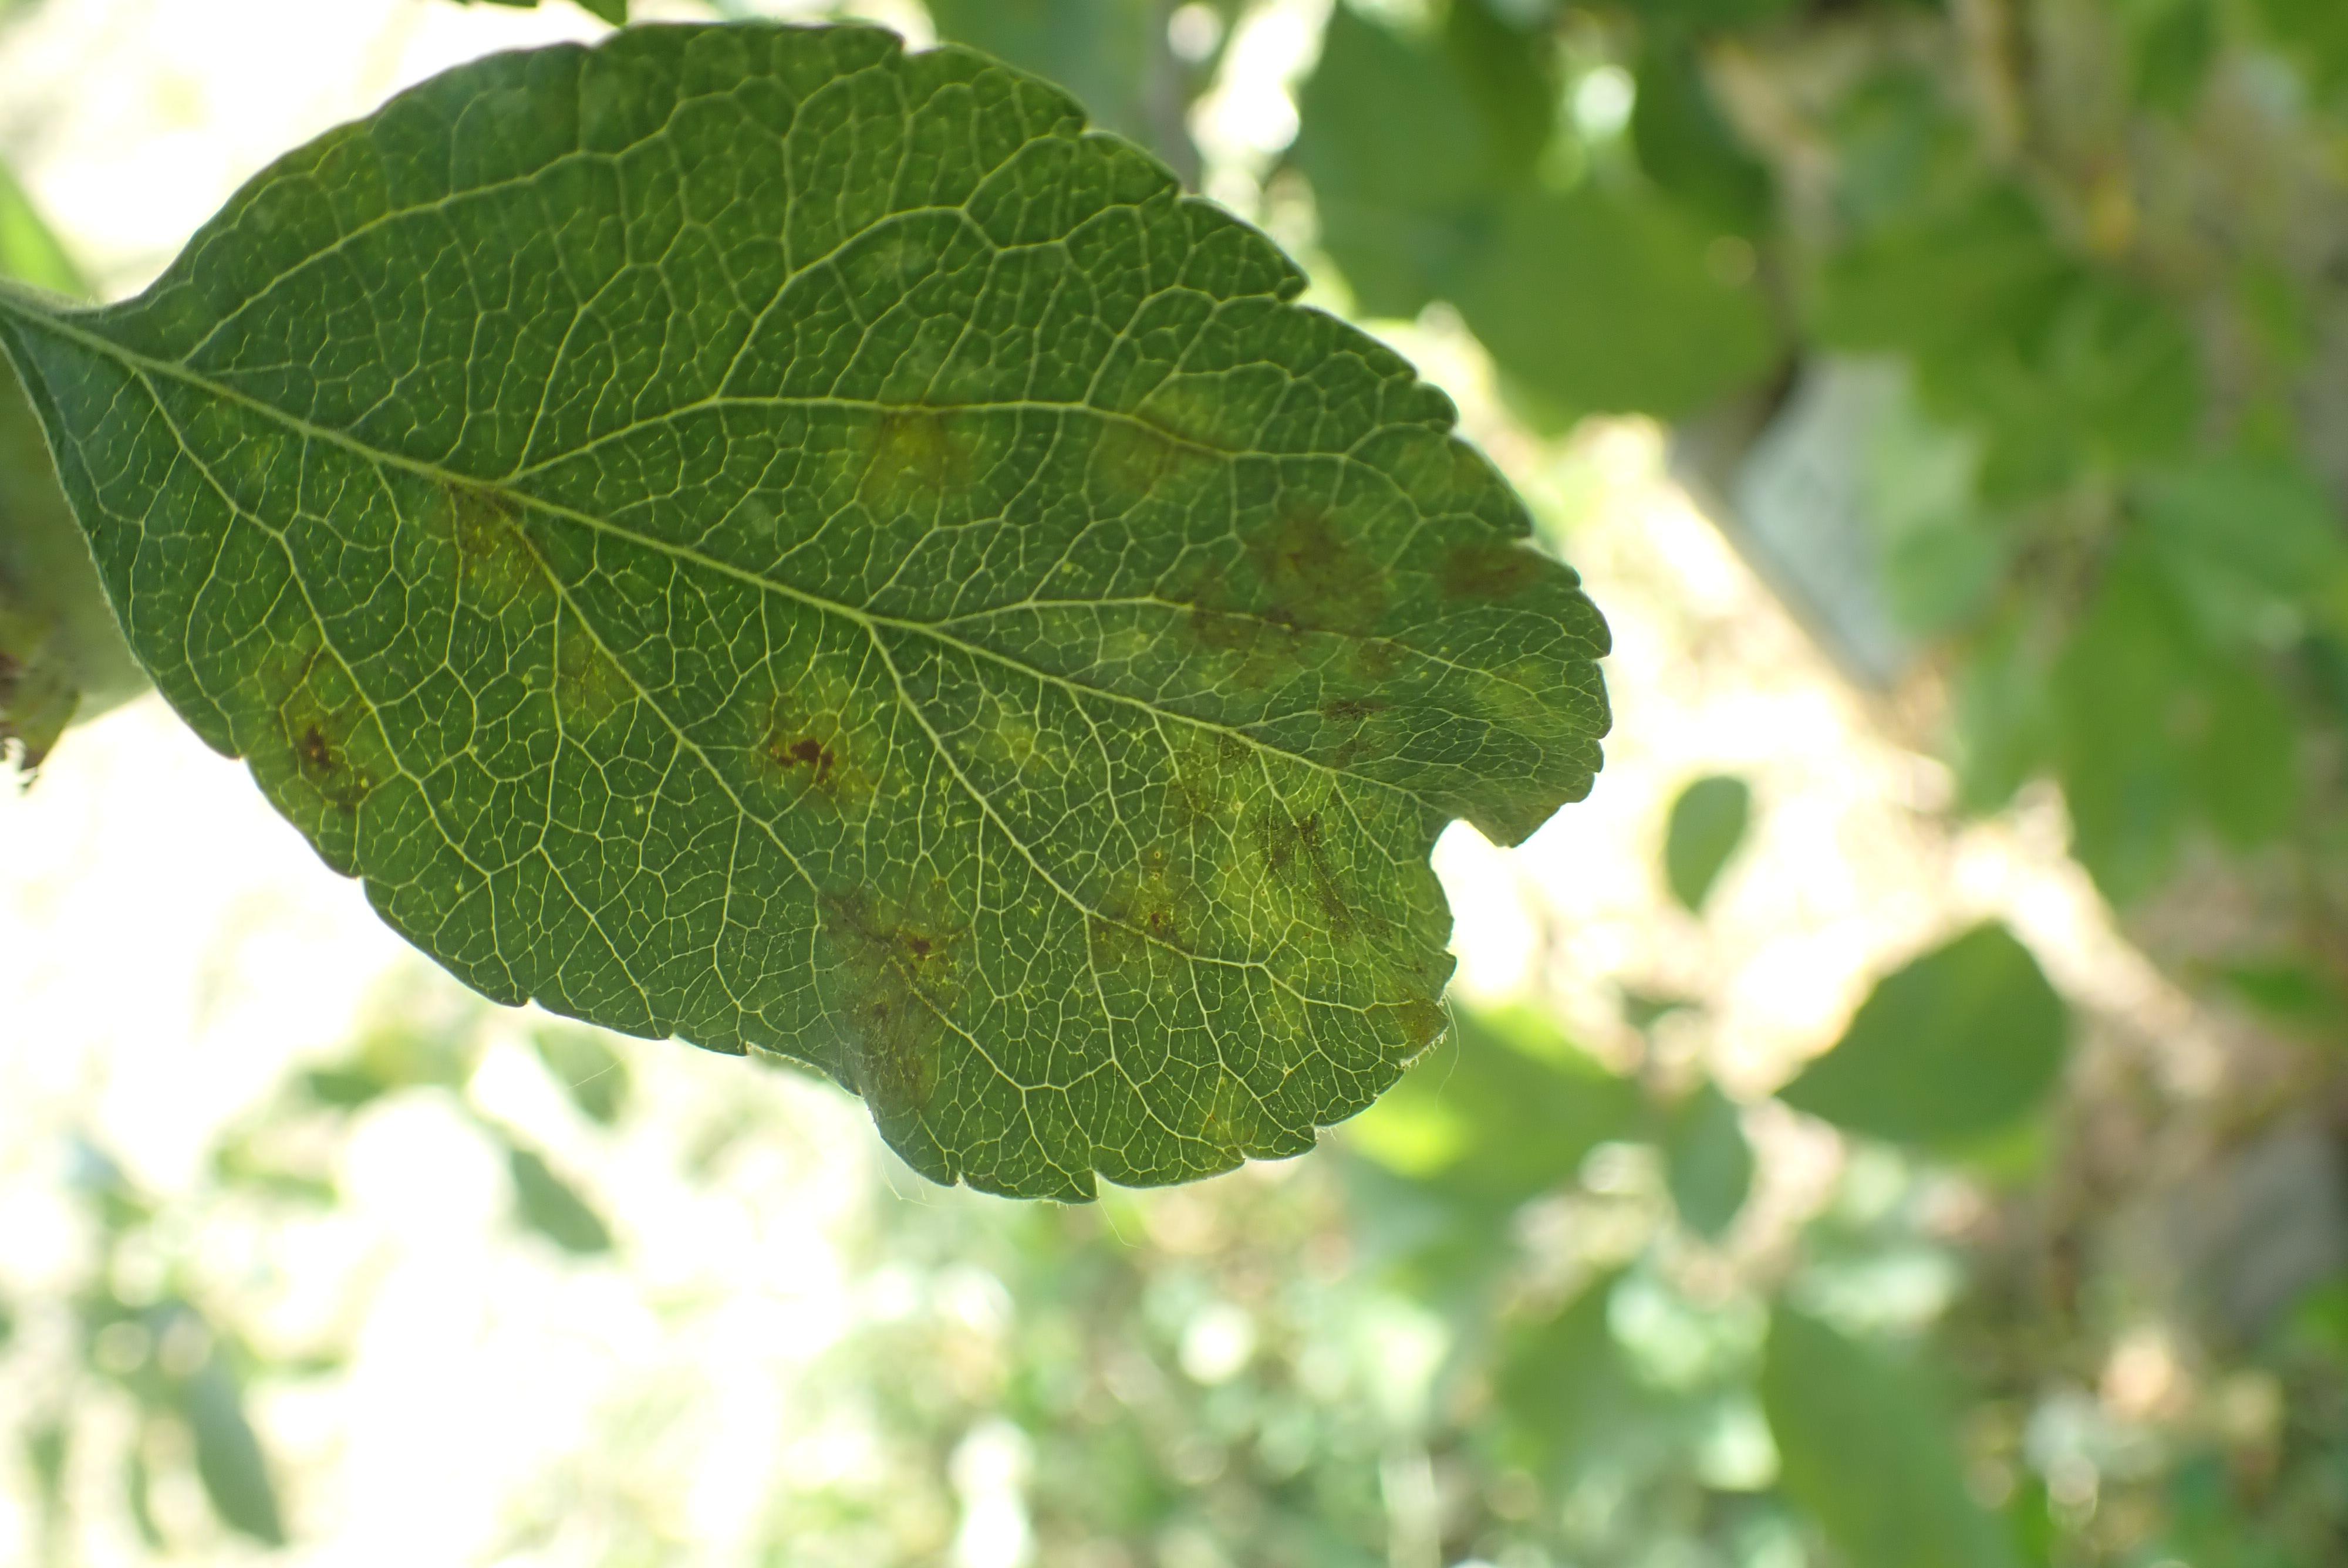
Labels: scab